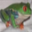
Label: frog